Peeter Kümmel

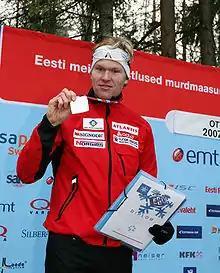
Peeter Kümmel in 2007

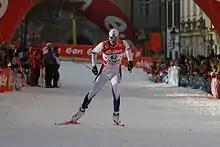
Peeter Kümmel in 2007

Peeter Kümmel (born 11 April 1982 in Tartu) is an Estonian cross-country skier who has competed since 2001.